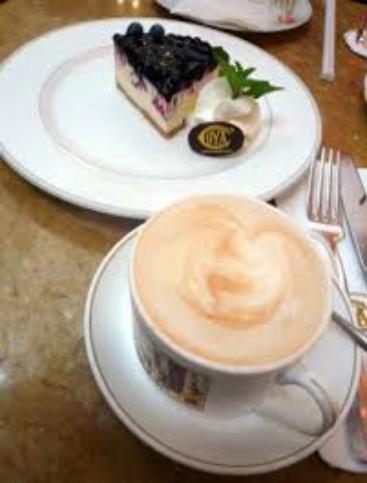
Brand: Caffe Cova
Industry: Food